Martin Schirenc

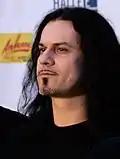
2009 photo

Martin Schirenc (born 18 December 1968 in Vienna) is an Austrian guitarist and vocalist, best known as a founder of death metal/grindcore band Pungent Stench and symphonic death metal band Hollenthon.